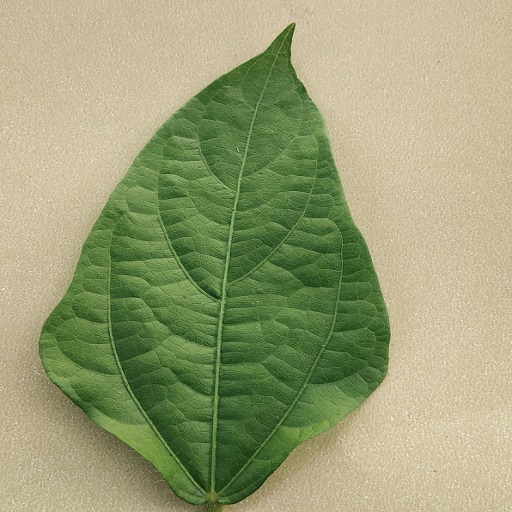
Label: Healthy